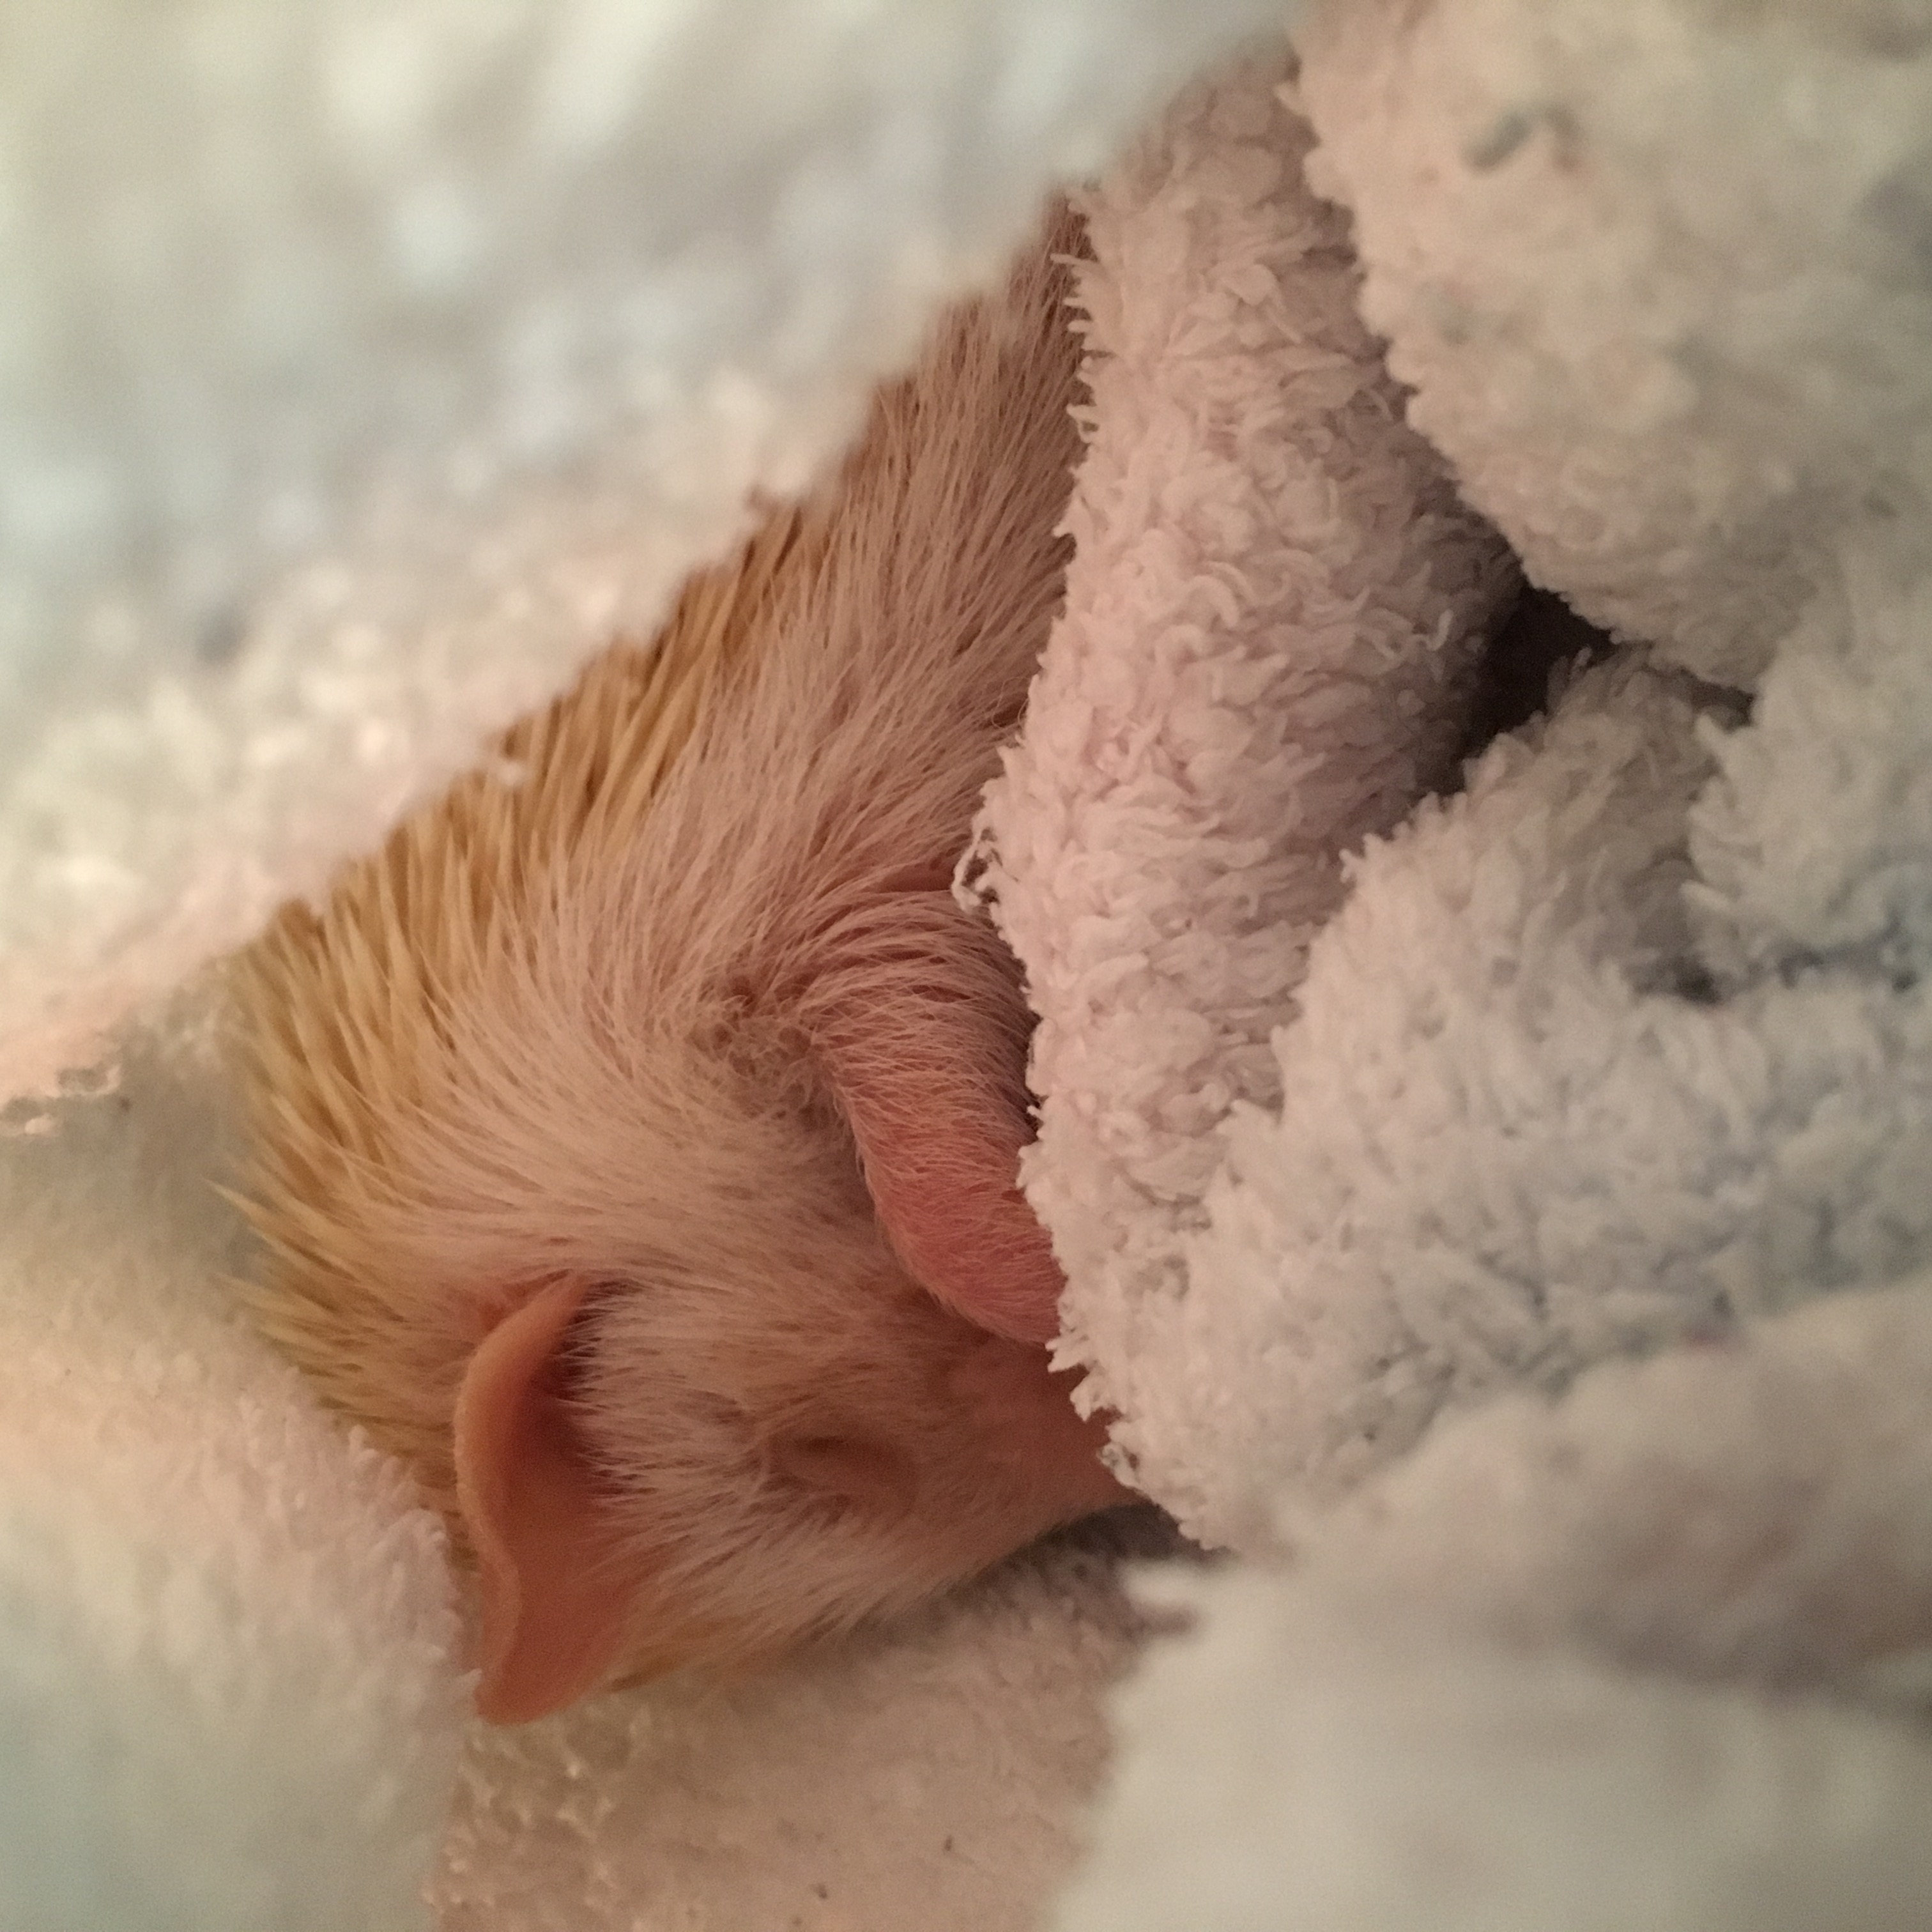
hedgehog, baby hedgehog, white hedgehog, sleep, sleeping, sleeping hedgehog, nose, fur, whiskers, snout, mouse, paw